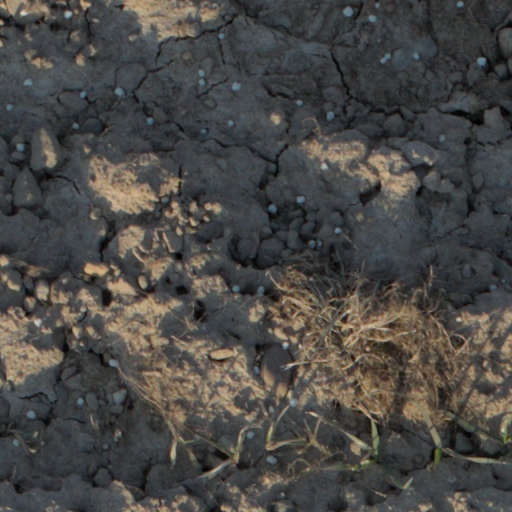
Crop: wheat